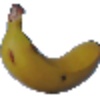
Label: Banana 1